Jack Lowe (English footballer)

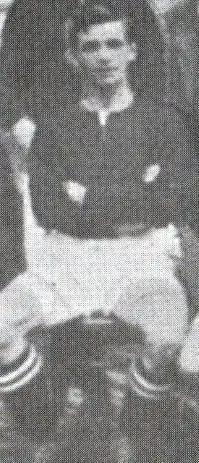
Lowe in a Port Vale squad photo in 1923

John Lowe (born 1900; date of death unknown) was an English footballer who played on the right-wing for Ripley Town, Sheffield Wednesday, Chesterfield, Bolton Wanderers, Port Vale, Oldham Athletic, and Rotherham United.